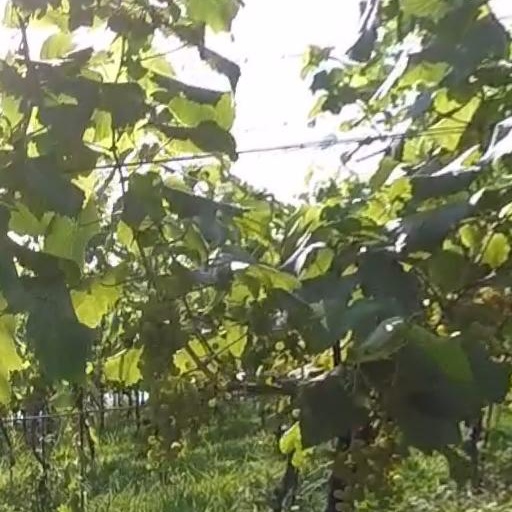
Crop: grape